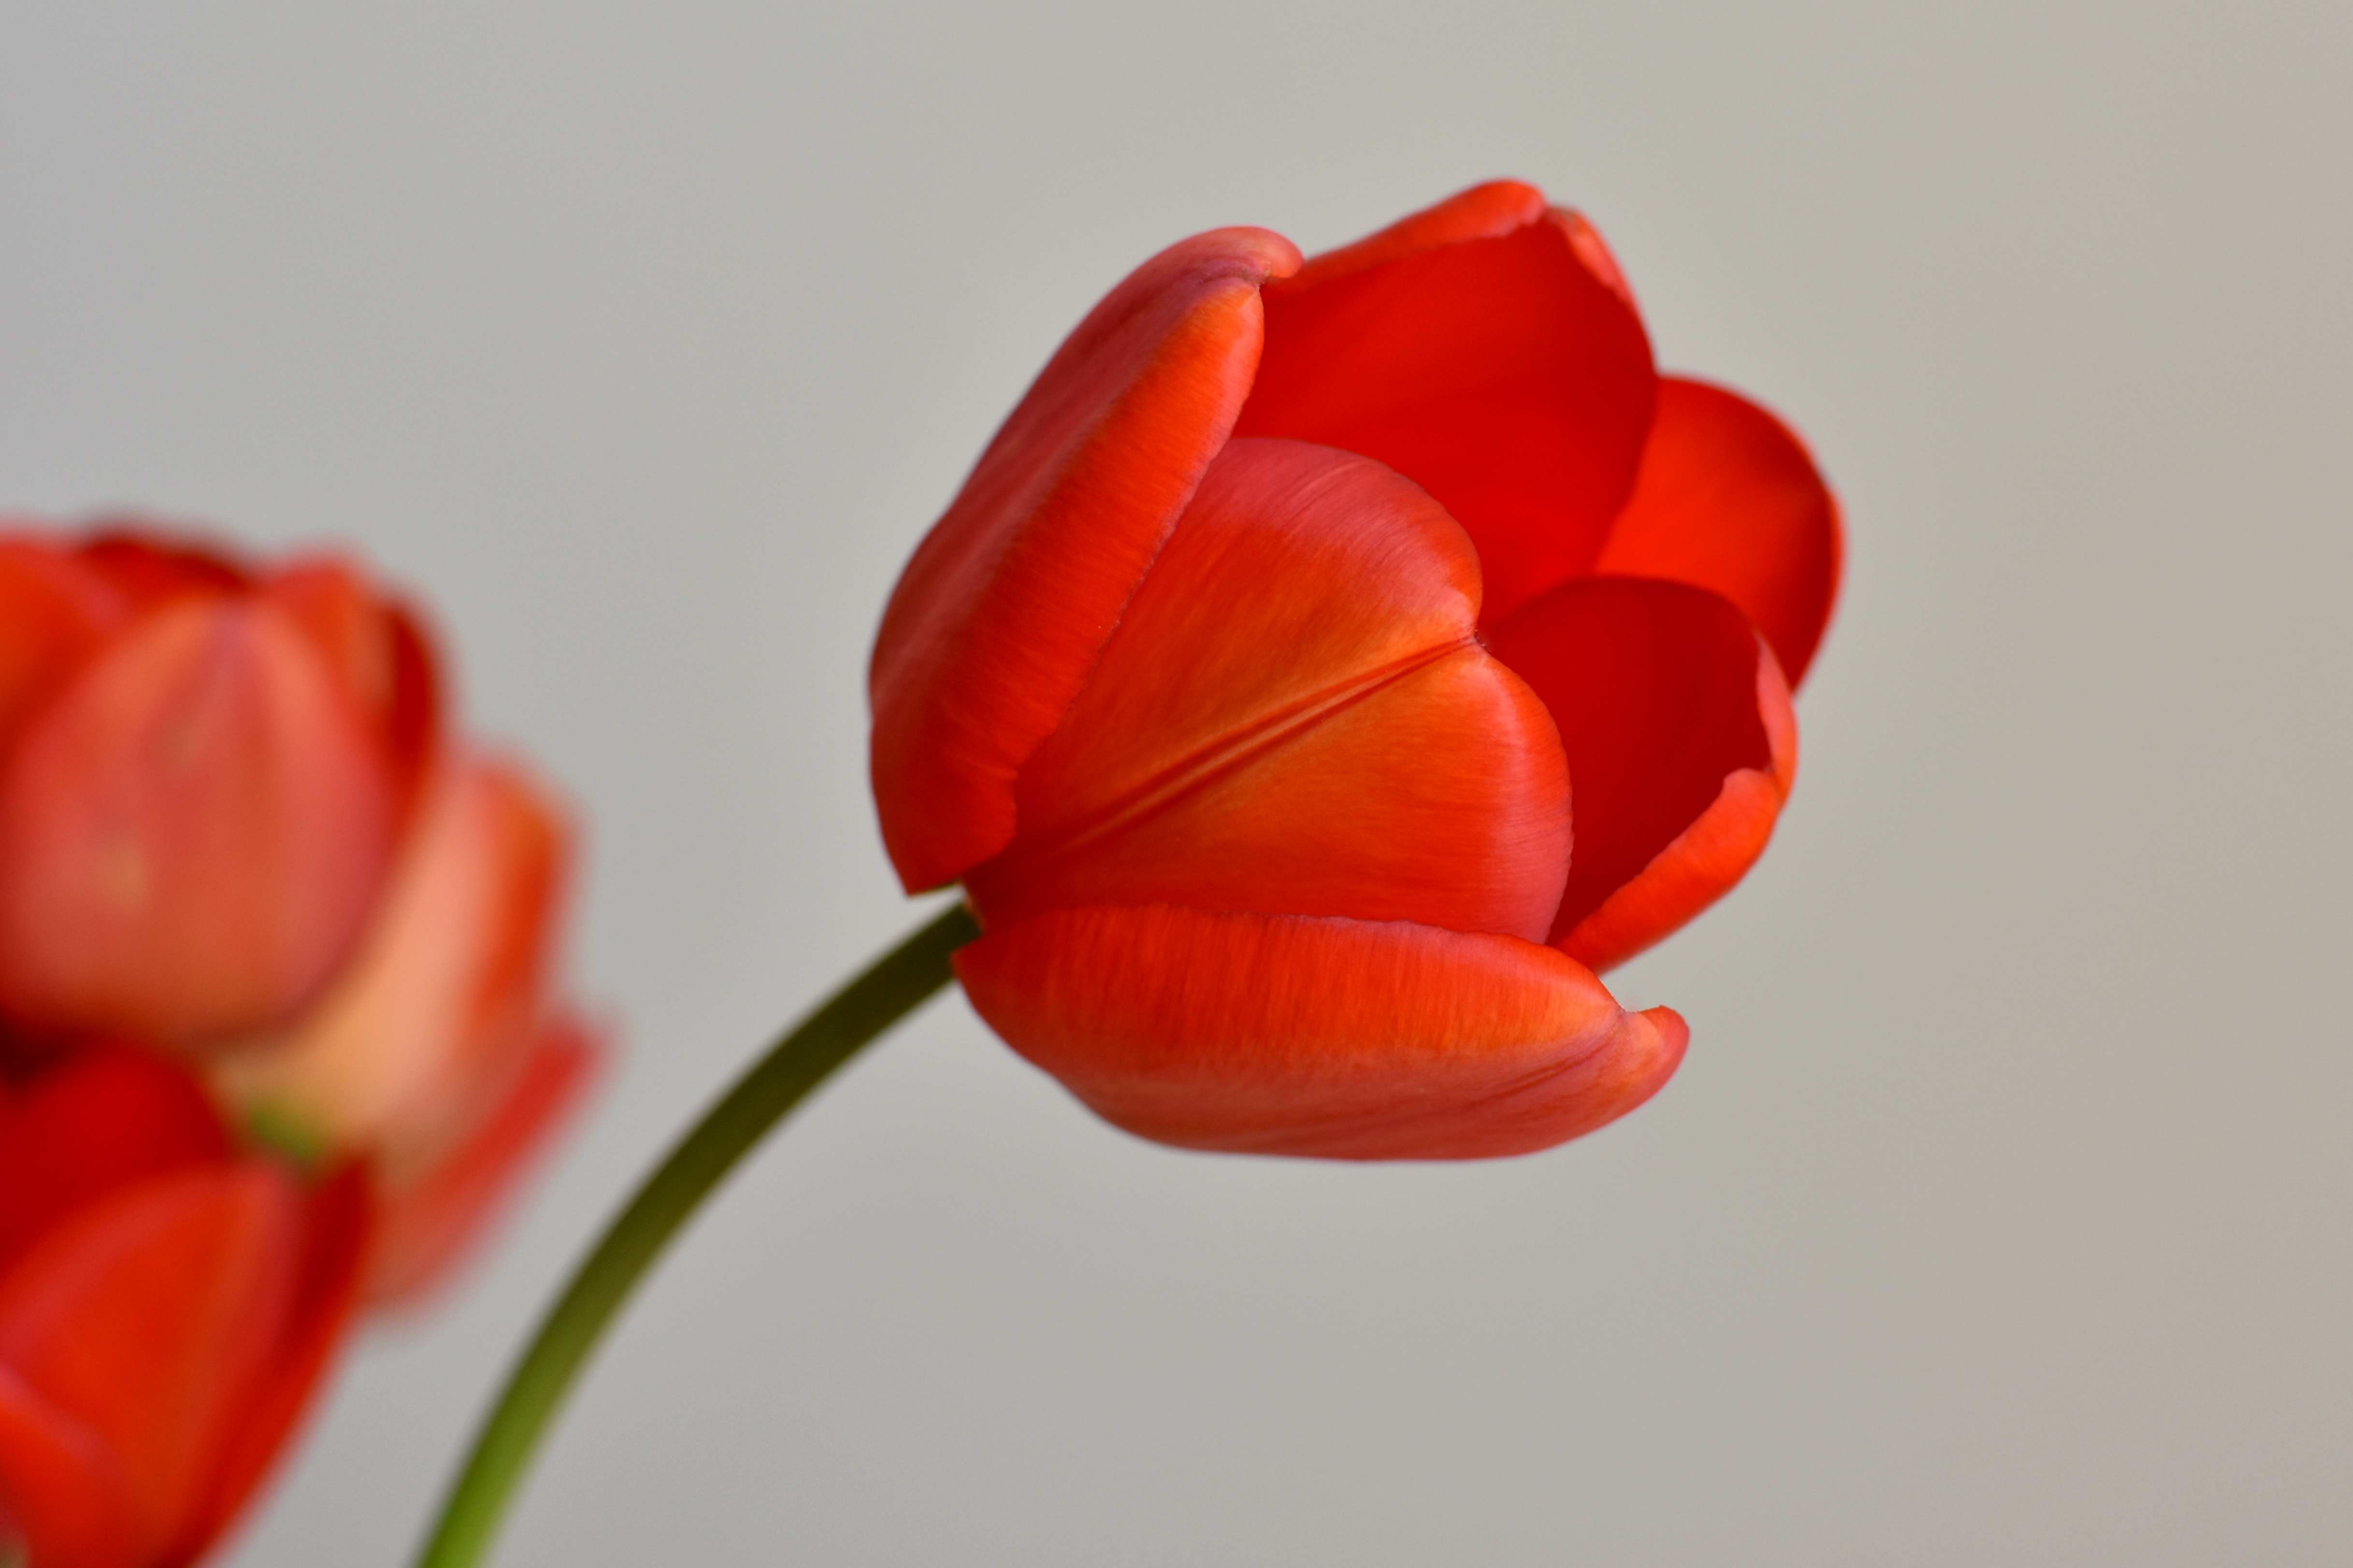
plant, flower, petal, bloom, cup, tulip, spring, red, closeup, flora, close up, beauty, macro photography, flowering plant, plant stem, land plant